Assassination of William McKinley

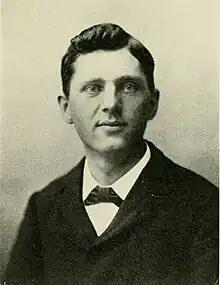
Leon Czolgosz, McKinley's assassin

Leon Czolgosz was born in Detroit, Michigan, in 1873, the son of Polish immigrants. The Czolgosz family moved several times as Paul Czolgosz, Leon's father, sought work throughout the Midwest. As an adult, Leon Czolgosz worked in a Cleveland factory until he lost his job in a labor dispute in 1893. Thereafter, he worked irregularly and attended political and religious meetings, trying to understand the reasons for the economic turmoil of the Panic of 1893. In doing so, he became interested in anarchism. By 1901, this movement was feared in the United States – New York's highest court had ruled that the act of identifying oneself as an anarchist in front of an audience was a breach of the peace. Anarchists had taken a toll in Europe by assassinating or attempting assassinations of a half-dozen officials and members of royal houses, and had been blamed for the 1886 Haymarket bombing in Chicago.